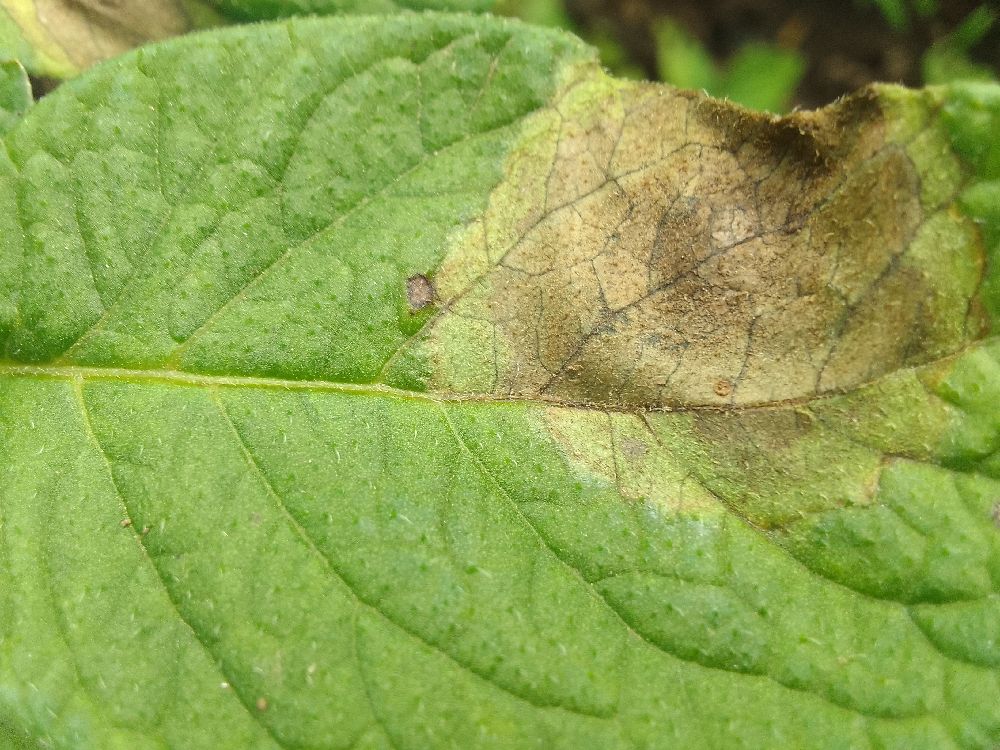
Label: Late blight